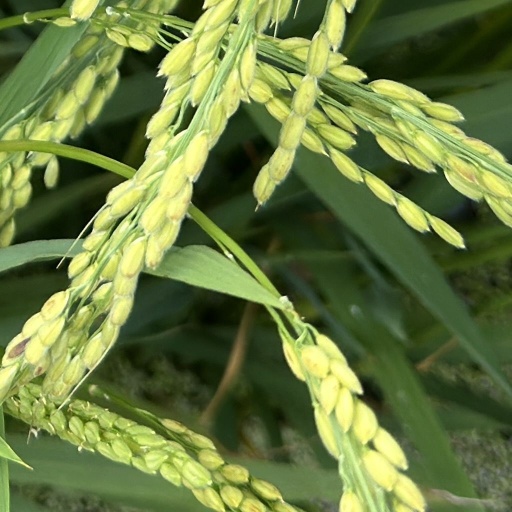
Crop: rice